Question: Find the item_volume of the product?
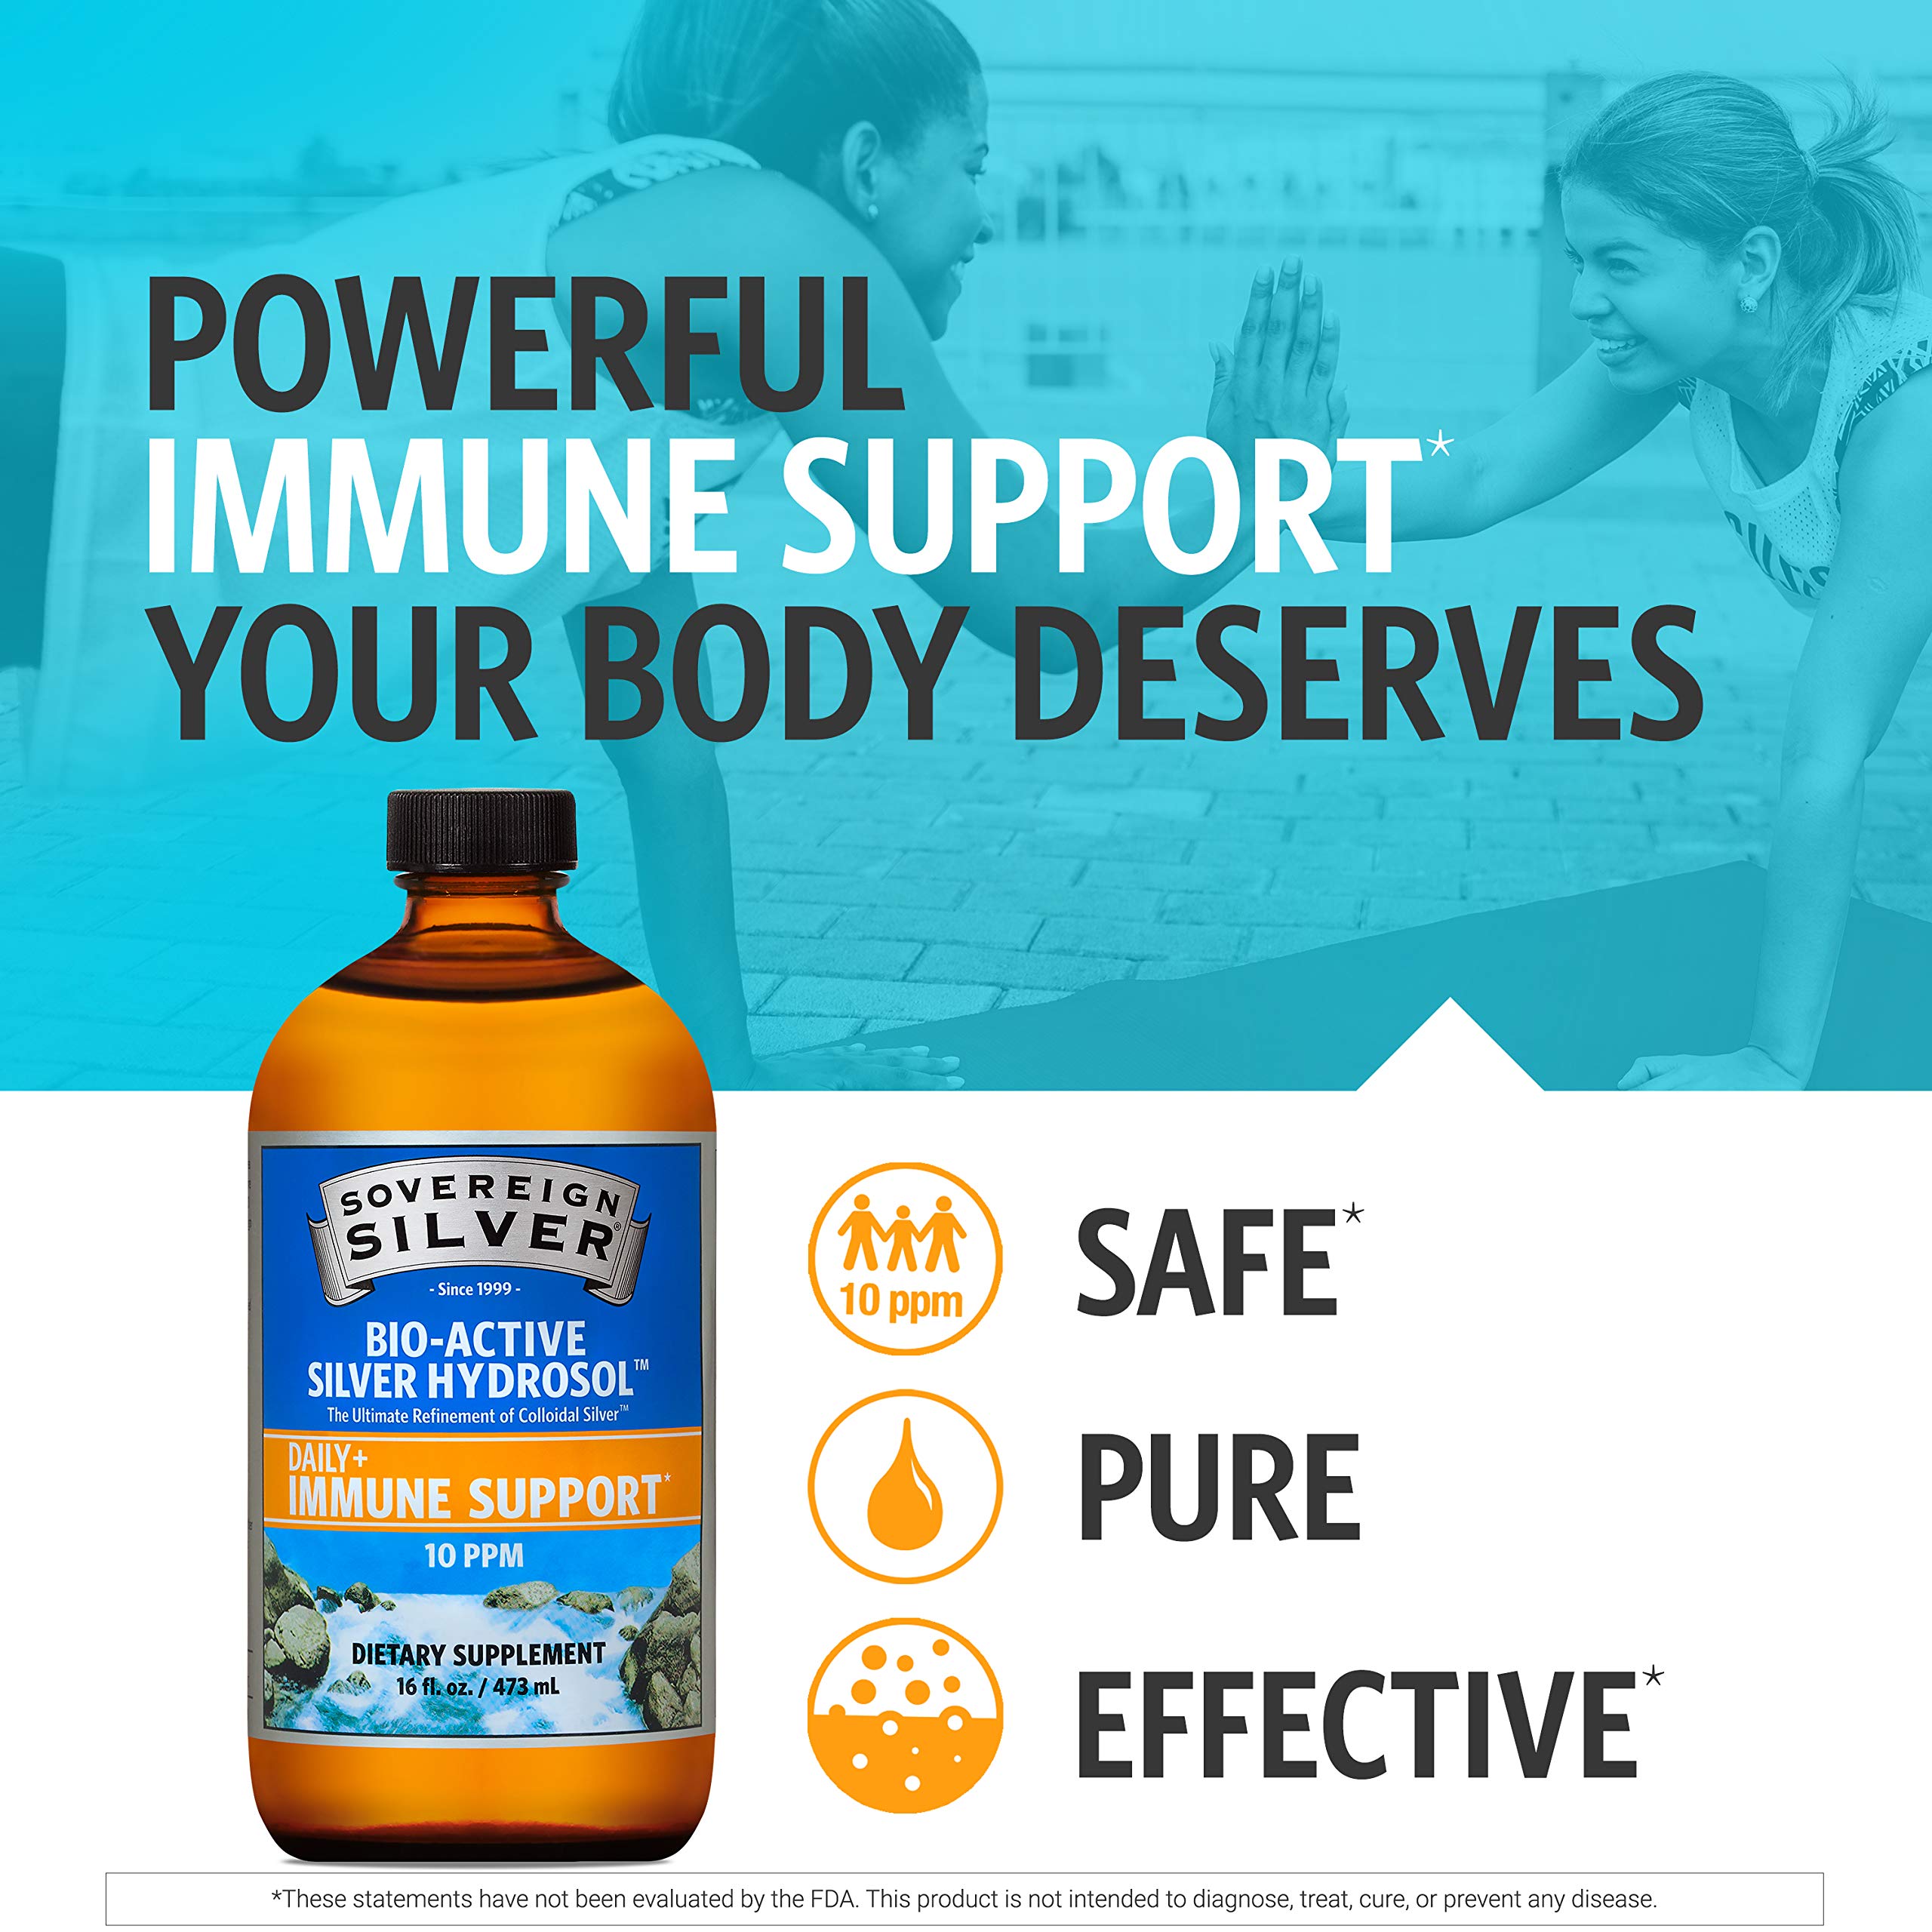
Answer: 16.0 fluid ounce